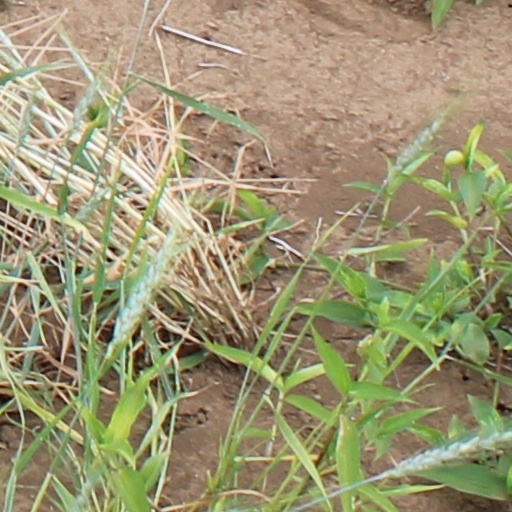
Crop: wheat